Jo Swinson

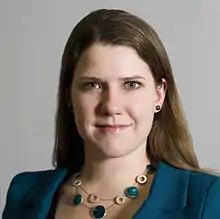
Ministerial portrait, 2014

By 2014, it was being reported that Swinson was tipped to replace Alistair Carmichael as Scottish Secretary and enter the Cabinet in a potential reshuffle, which at the time would have made her the youngest female Cabinet member ever and the first Cabinet member to be born in the 1980s. At the same time, however, electoral projections for the 2015 general election showed Swinson was under serious risk of losing her East Dunbartonshire seat to a surge of Scottish National Party support.